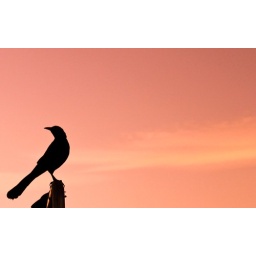
bird against sky